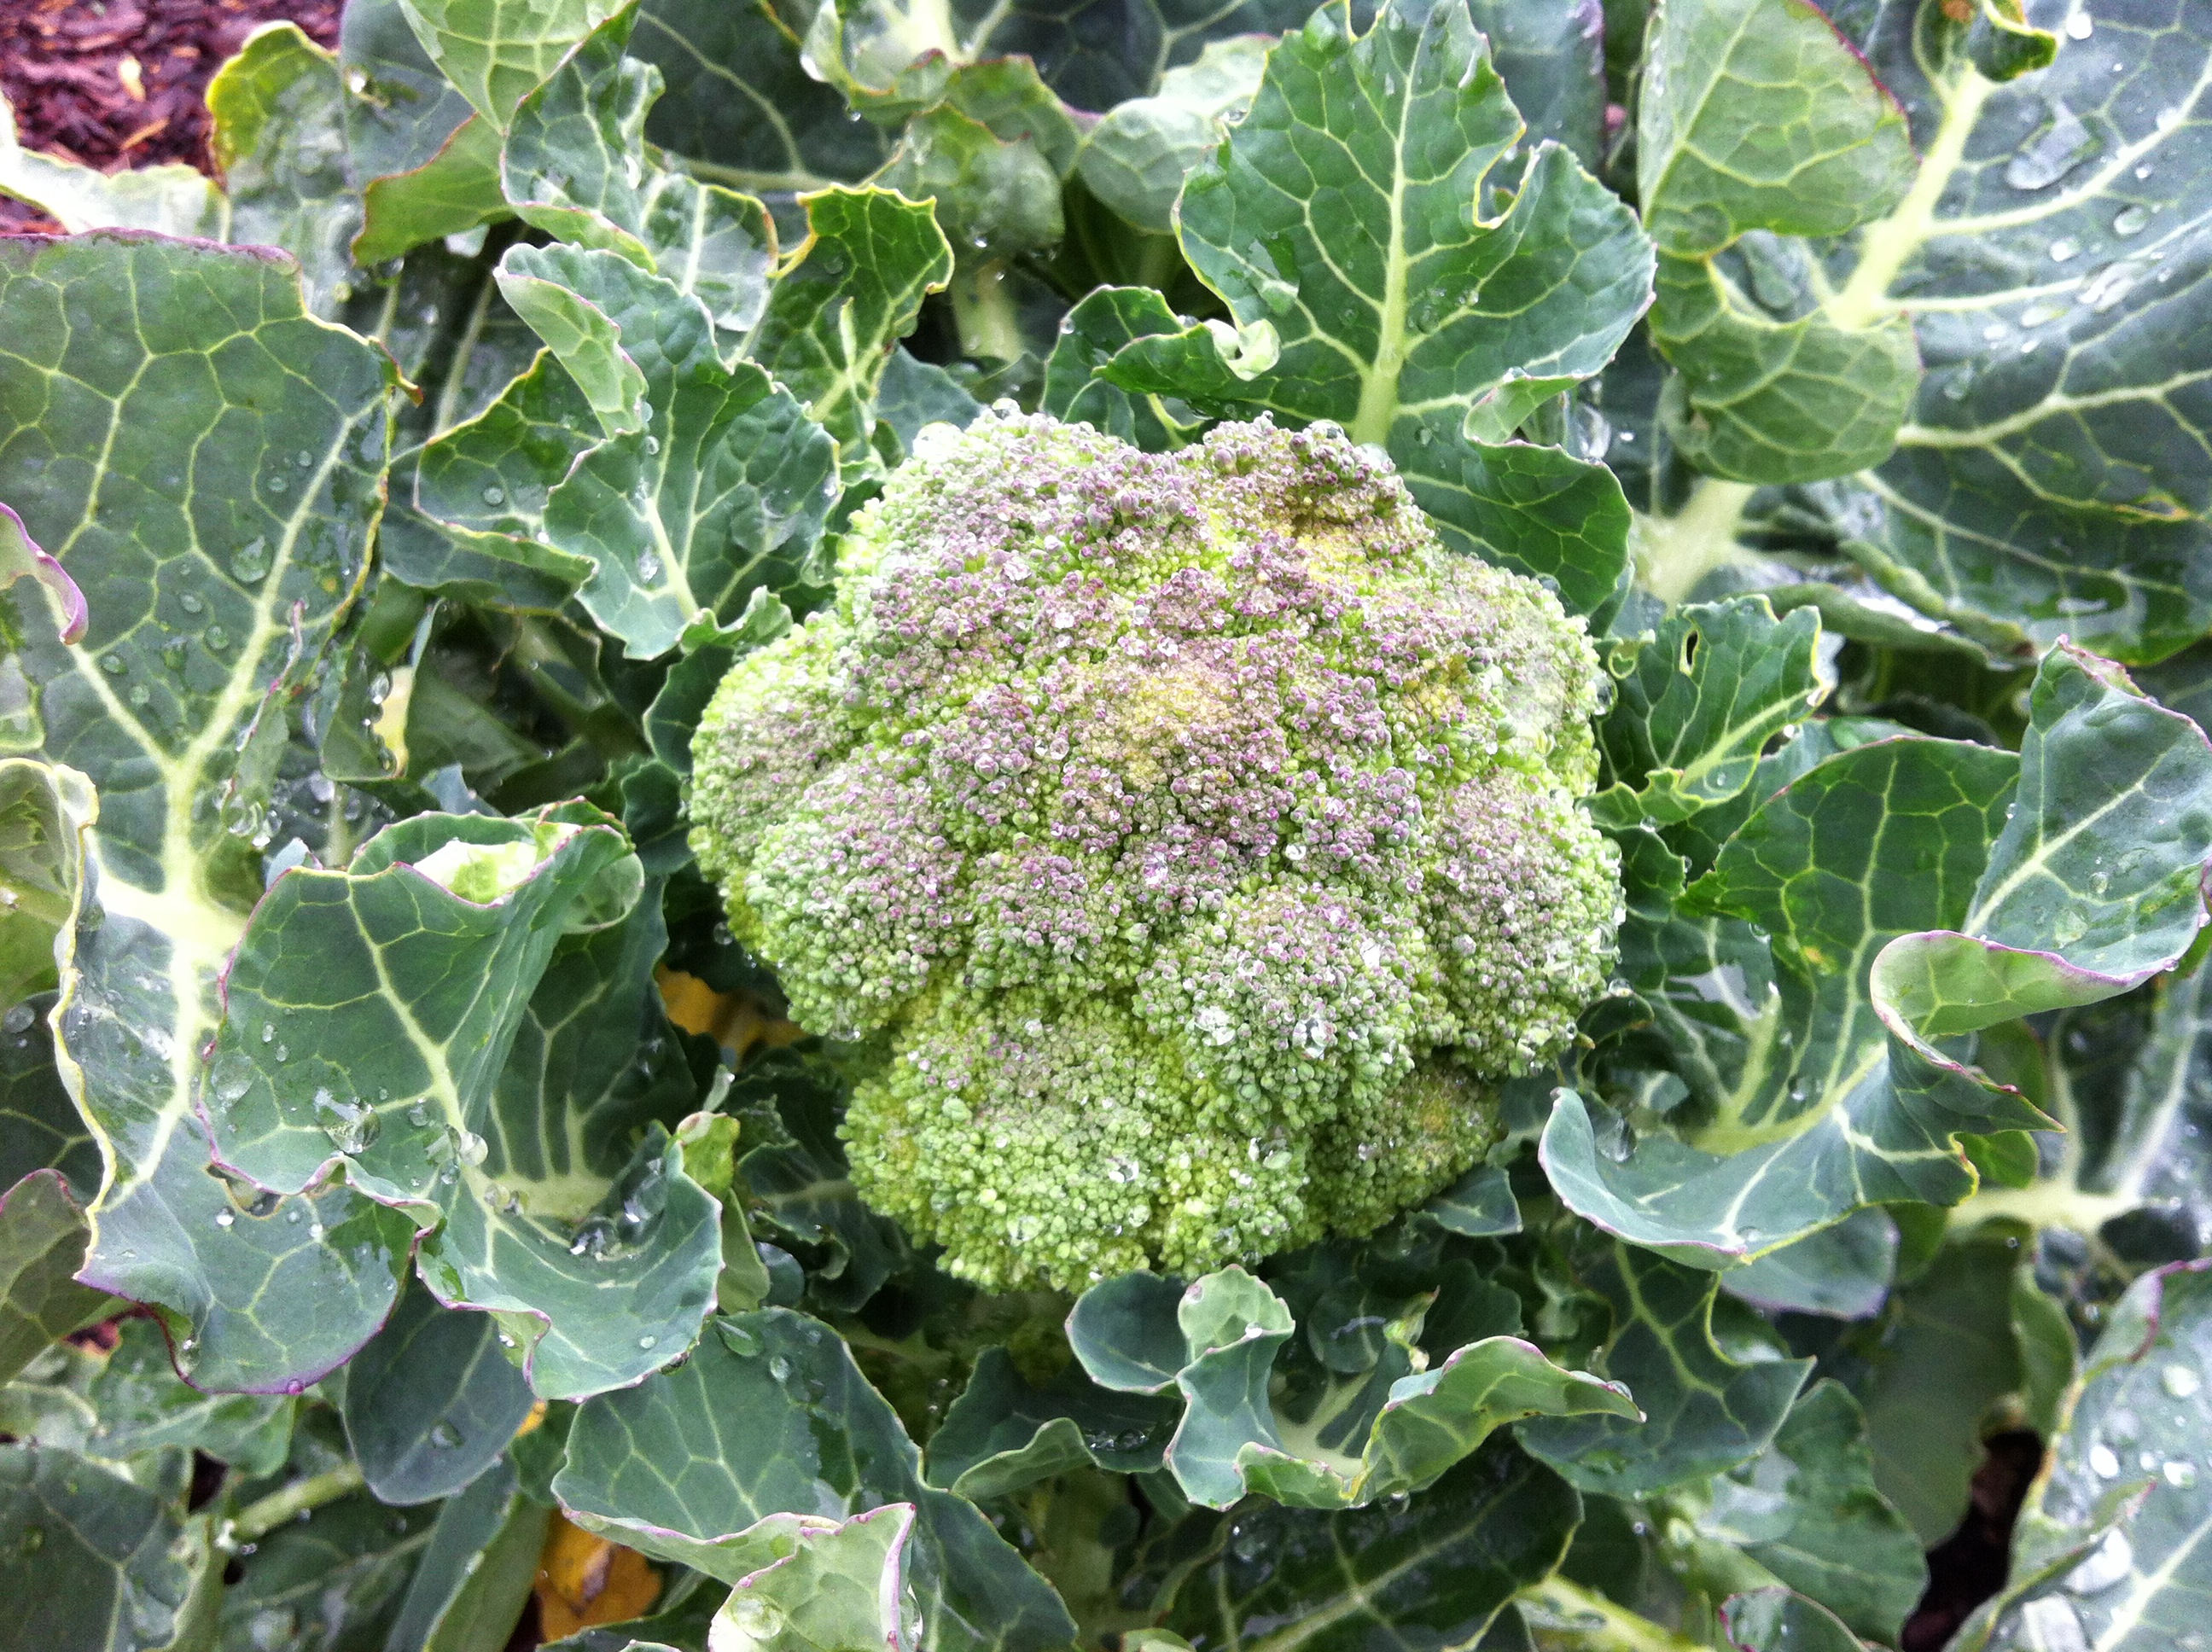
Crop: unknown
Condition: broccoli